2LDK

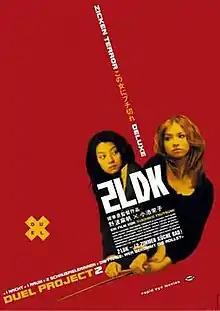
Japanese theatrical release poster

2LDK is a 2003 Japanese film, directed by Yukihiko Tsutsumi as part of the Duel Project, starring Maho Nonami and Eiko Koike.